Visconti Castle (Lodi)

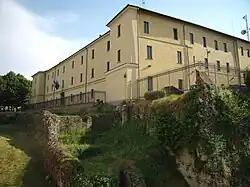
The Visconti Castle with the remains of the ravelin

The Visconti Castle of Lodi is a historical building in Lodi, Lombardy, northern Italy. As it appears today, it is the result of transformations made on a Middle Age castle founded in the 12th century by Frederick Barbarossa. Its name derives from the Visconti family, lords and dukes of Milan, who in the 13th and 14th centuries took possession of and then rebuilt the original fortification.